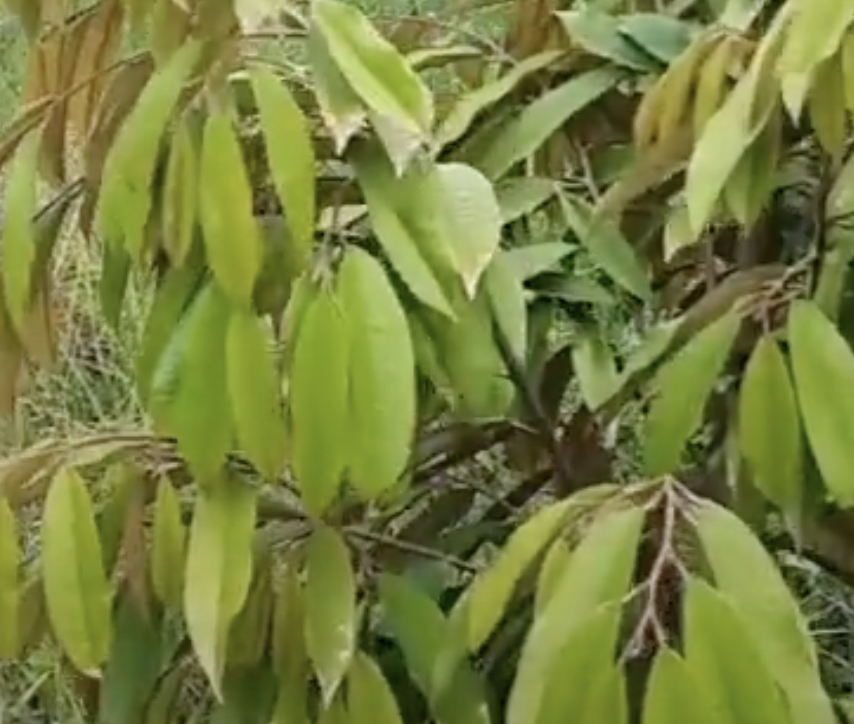
Label: yellow_leaf